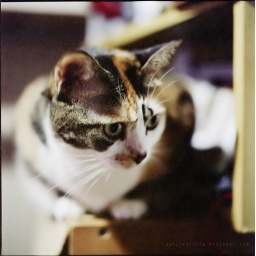
by Mamiya-Sekor 80/2.8 blue dot black series